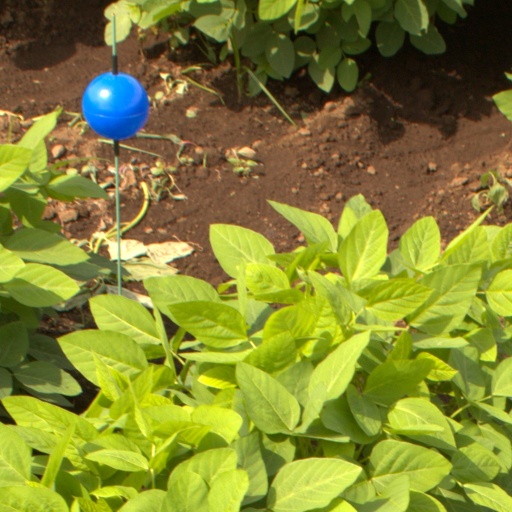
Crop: soybean